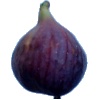
Label: fig